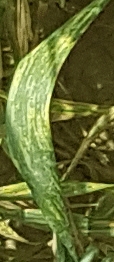
Label: Wheat___Yellow_Rust